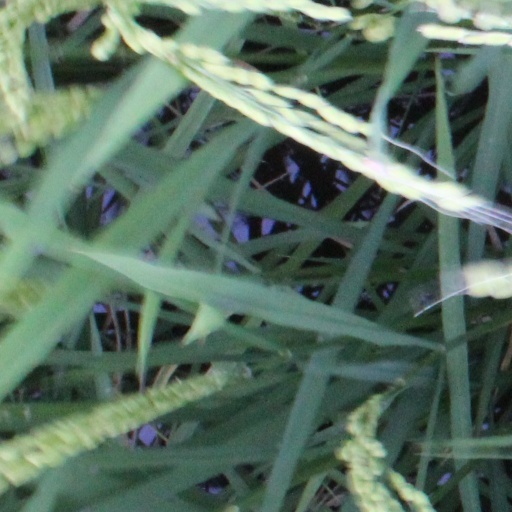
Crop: rice